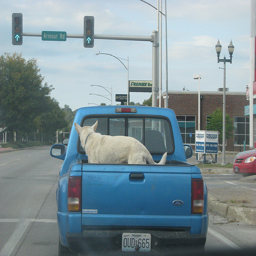
A white dog is in the back of a blue truck.
A dog is standing in the back of a blue truck
A truck with a dog riding in the back.
a white dog in the back of a blue truck
A dog rides in the bed of a blue pickup truck.